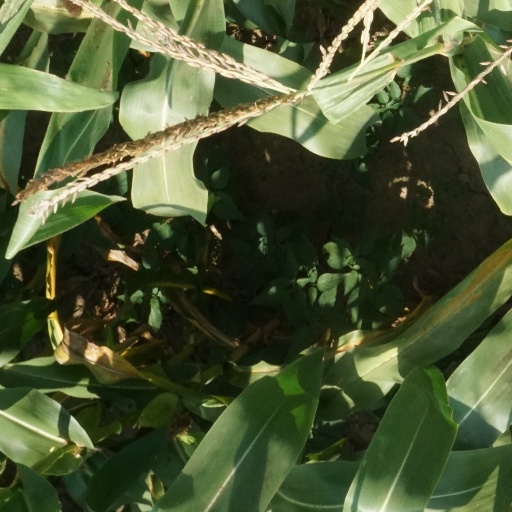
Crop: maize; corn